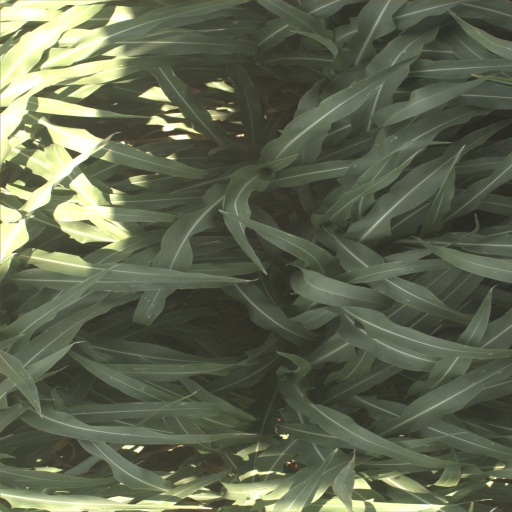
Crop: sorghum